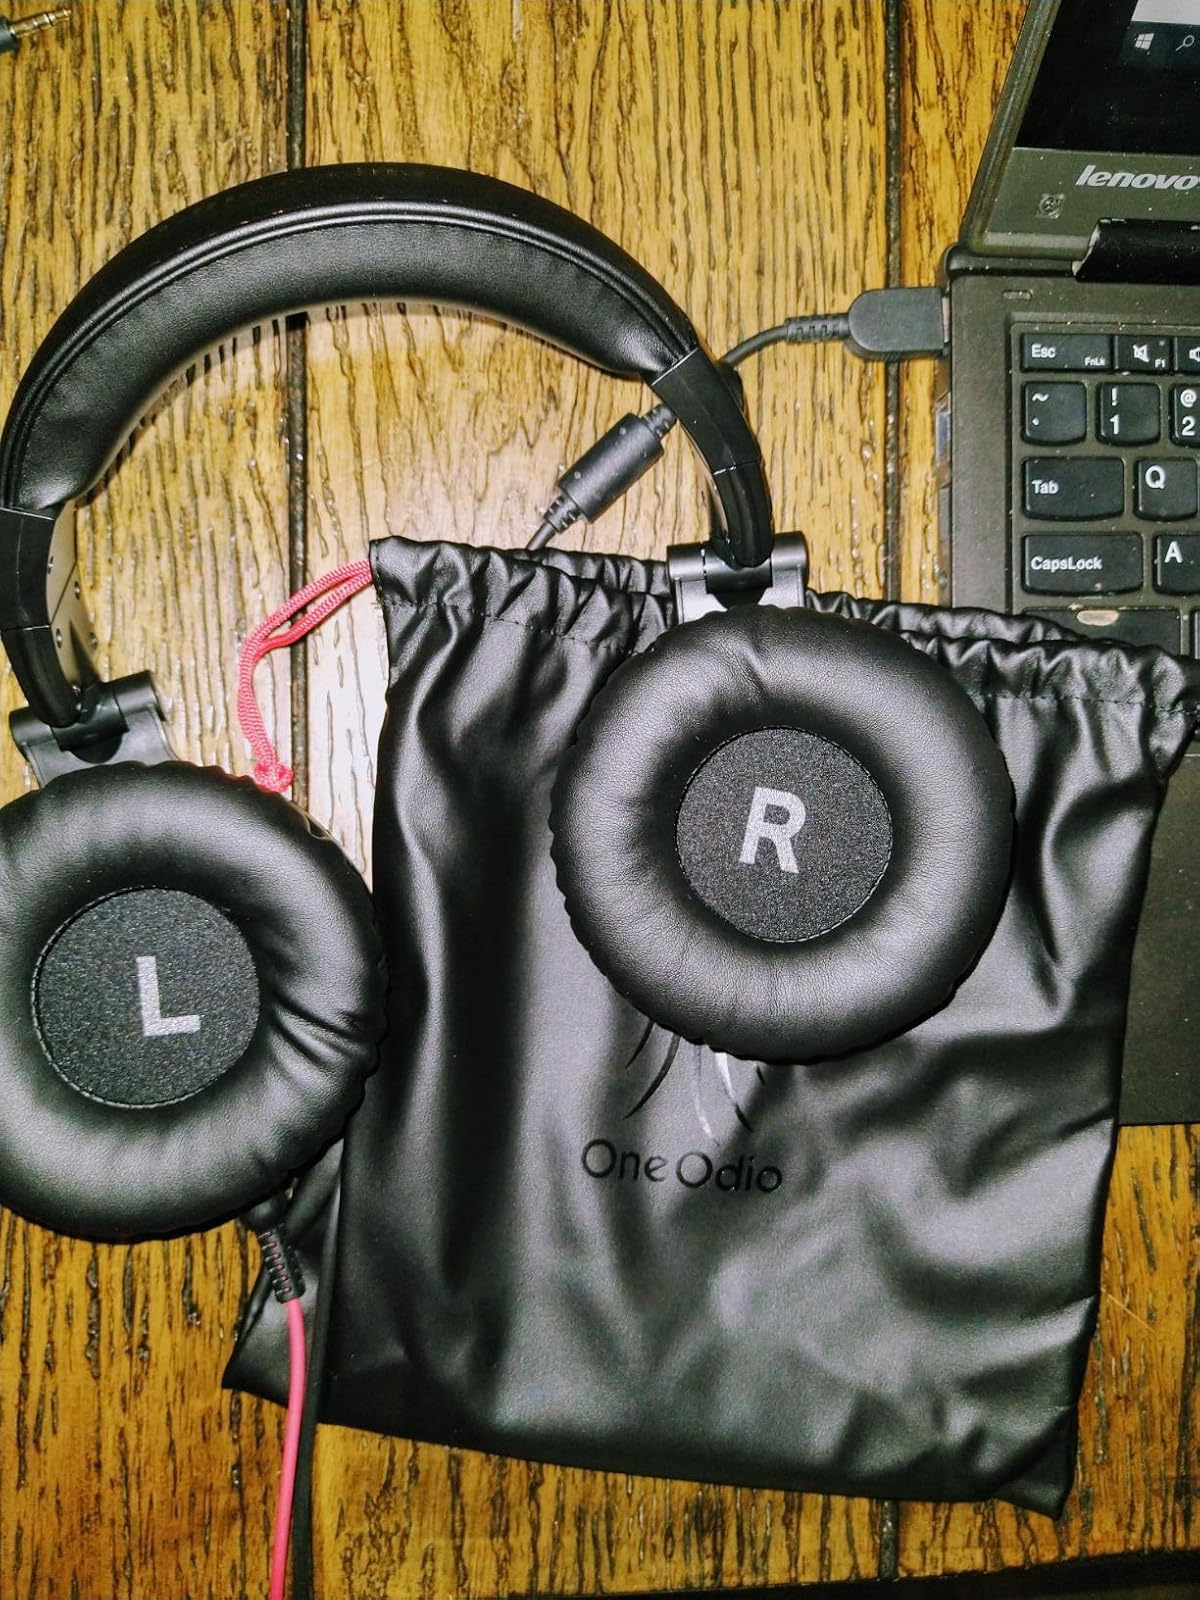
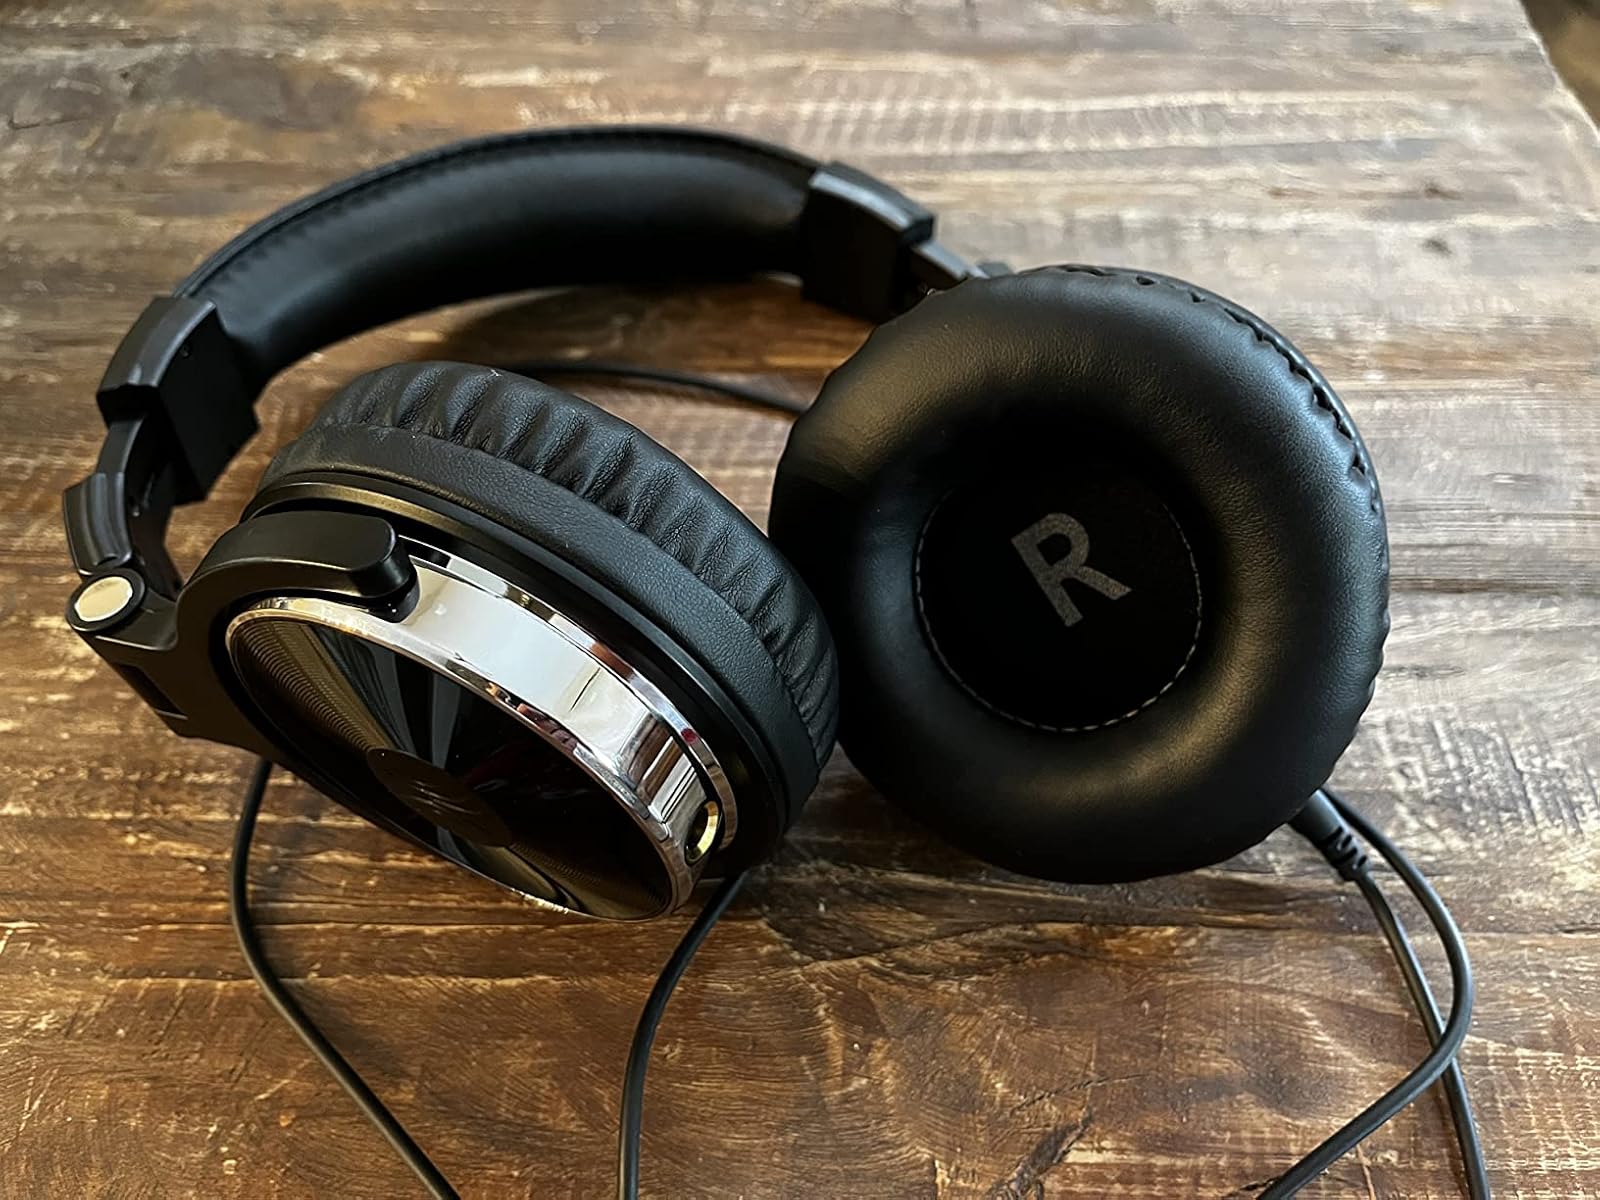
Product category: headphones
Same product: yes